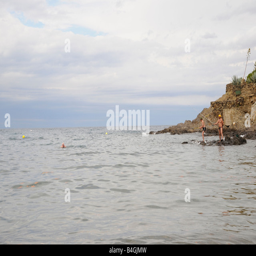
swimmers on the rocks fishing